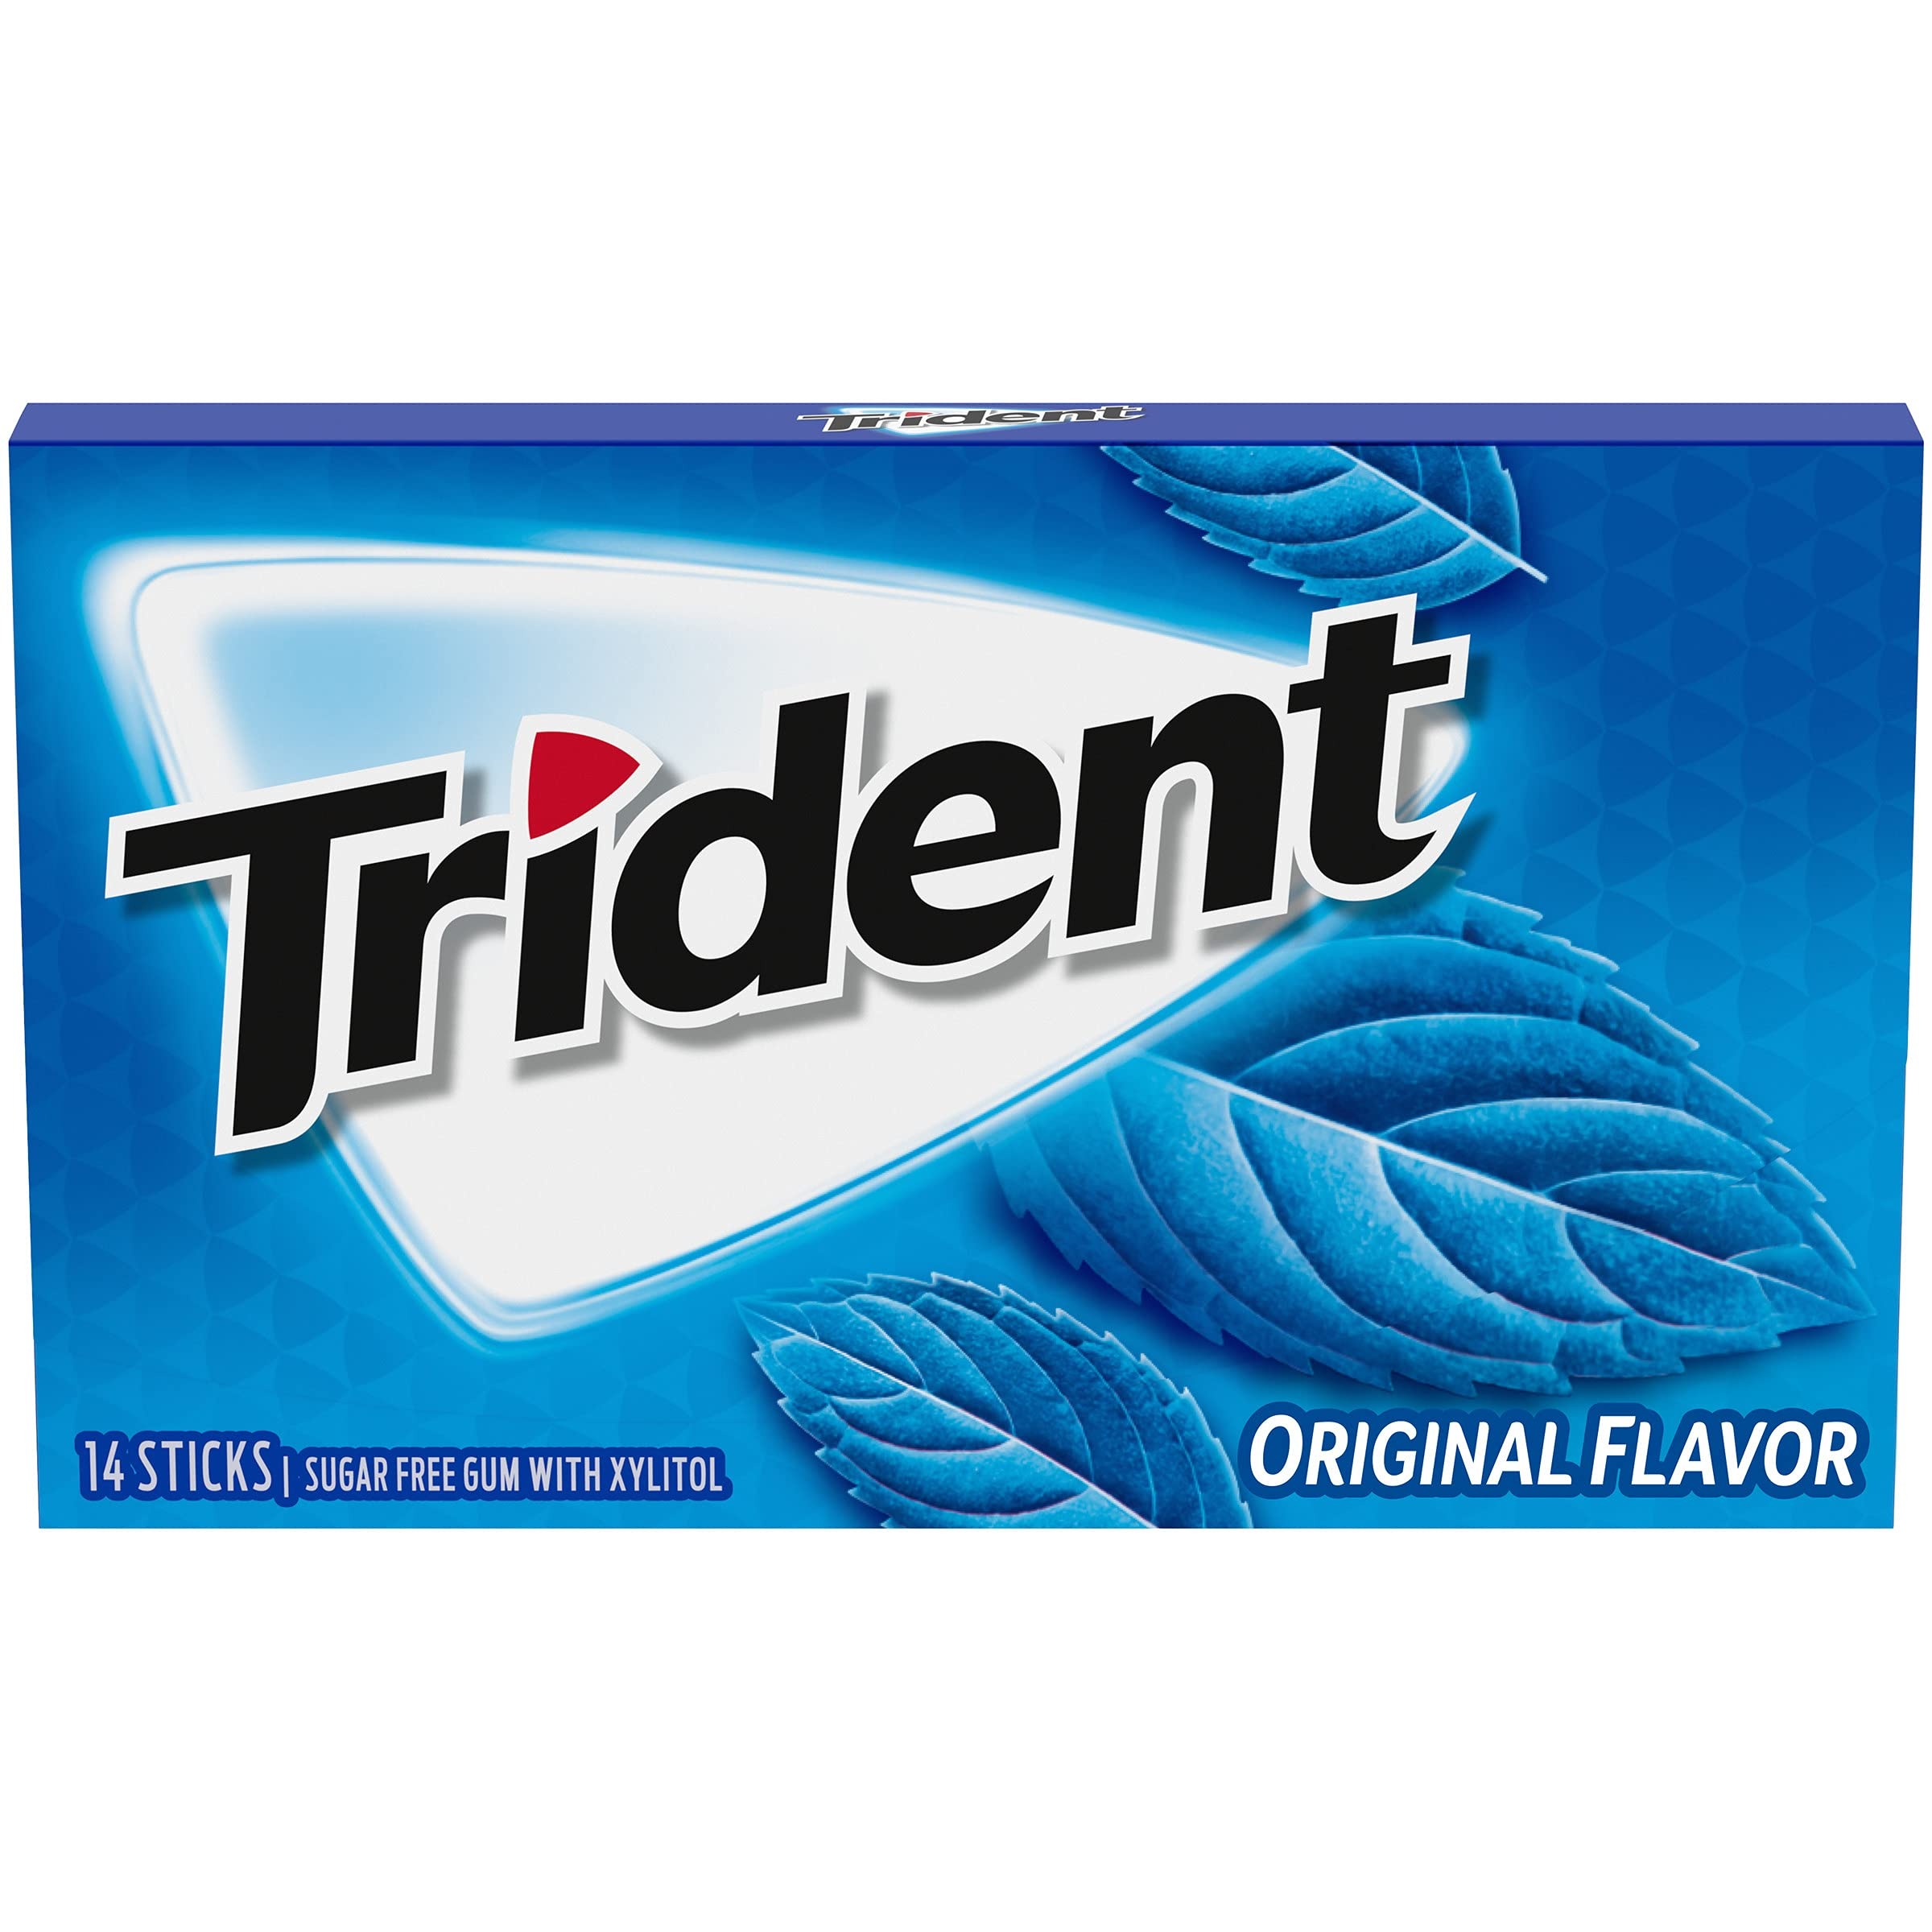
Item Name: Trident, Original, 14-ct
Bullet Point 1: One pack with 14 pieces of Trident Original Flavor Sugar Free Gum (packaging may vary)
Bullet Point 2: Original sugar free chewing gum with a refreshing blended peppermint and cinnamon flavor
Bullet Point 3: Trident gum original flavor helps clean and protect teeth while providing fresh breath
Bullet Point 4: Sugarless gum made with xylitol
Bullet Point 5: Chewing Trident Original gum after eating and drinking cleans and protect teeth
Value: 14.0
Unit: Count

Price: 1.8